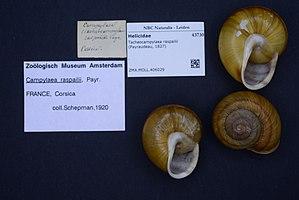
Tacheocampylaea est un genre d'escargots terrestres, des mollusques gastéropodes pulmonés de la famille des Helicidae.